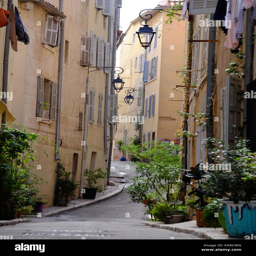
narrow streets and alleys in the old town